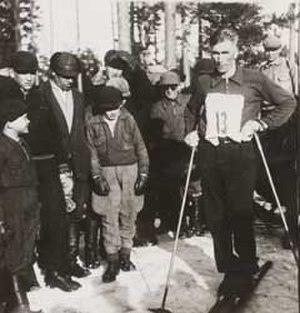
Kalle Jalkanen est un ancien fondeur finlandais.